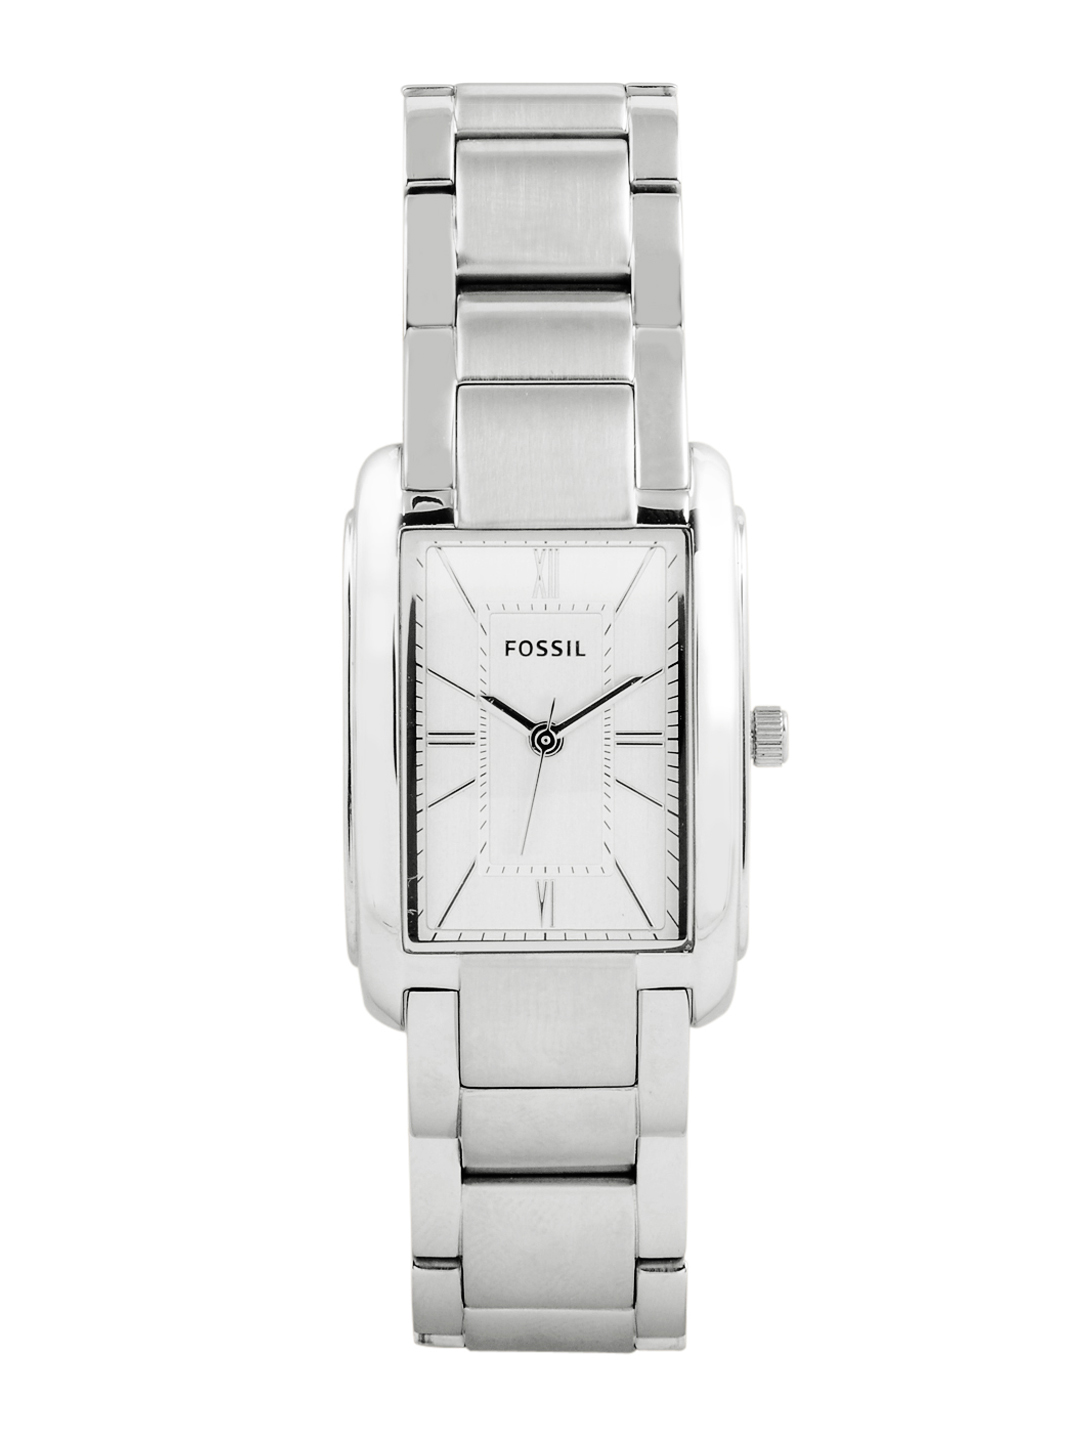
FOSSIL Women White Dial Watch ES2983
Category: Accessories / Watches / Watches
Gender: Women
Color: White
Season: Winter 2016
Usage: Casual